Fausto Trávez Trávez

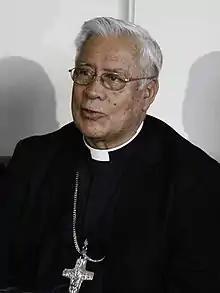

Fausto Gabriel Trávez Trávez, O.F.M. (born 18 March 1941) is an Ecuadorian prelate of the Catholic Church who was Archbishop of Quito from 2010 to 2019. He previously served as Bishop of Babahoyo from 2008 to 2010.